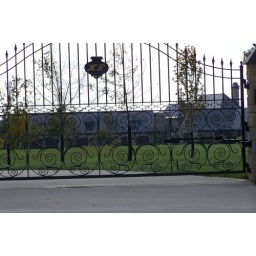
this house has at least an 8 car garage. i couldn't even get the whole house in the pic